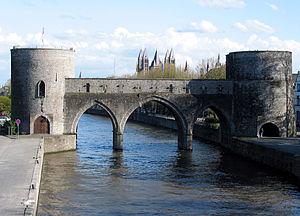
Tournai (Belgique/Belgium), le Pont des Trous sur l'Escaut avec la cathédrale Notre-Dame en point de mire
Tournai est une ville francophone de Belgique située en Wallonie picarde et en Flandre romane, chef-lieu d’arrondissement de la province de Hainaut et siège de l'évêché de Tournai.
L'Escaut est un fleuve européen de 355 km de long, qui traverse trois pays, avant de se jeter en mer du Nord.